Hogwood: A Modern Horror Story

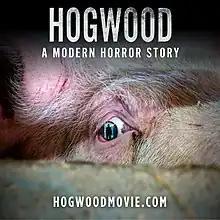
Movie poster for Hogwood: a modern horror story

Hogwood: A Modern Horror Story is a 2020 documentary film focussing on an undercover investigation of a UK pig farm. The film was created by UK charity Viva!, directed by Tony Wardle and presented by Jerome Flynn.